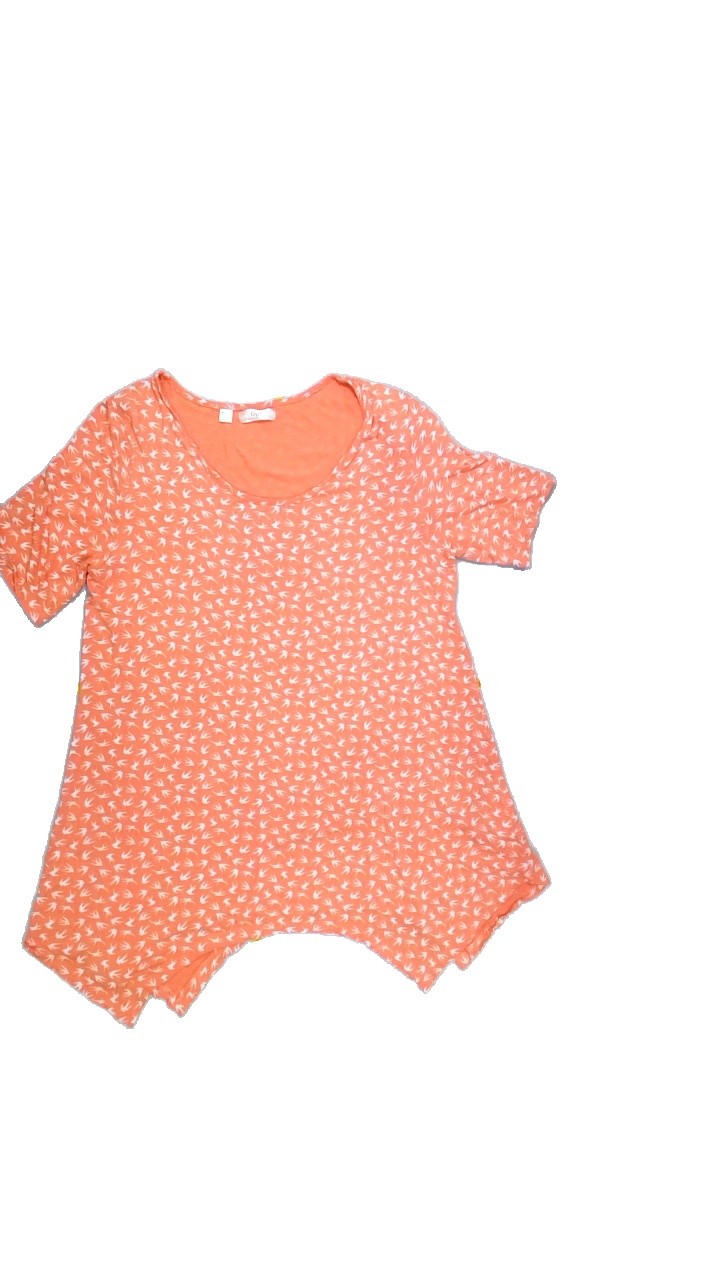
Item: Tunic (Ladies)
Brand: Not Applicable
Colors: Orange, White
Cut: Regular, C-collar
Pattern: Plain
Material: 100%viscose
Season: All
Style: No trend
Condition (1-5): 4
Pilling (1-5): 4
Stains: No
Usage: Export
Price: <50